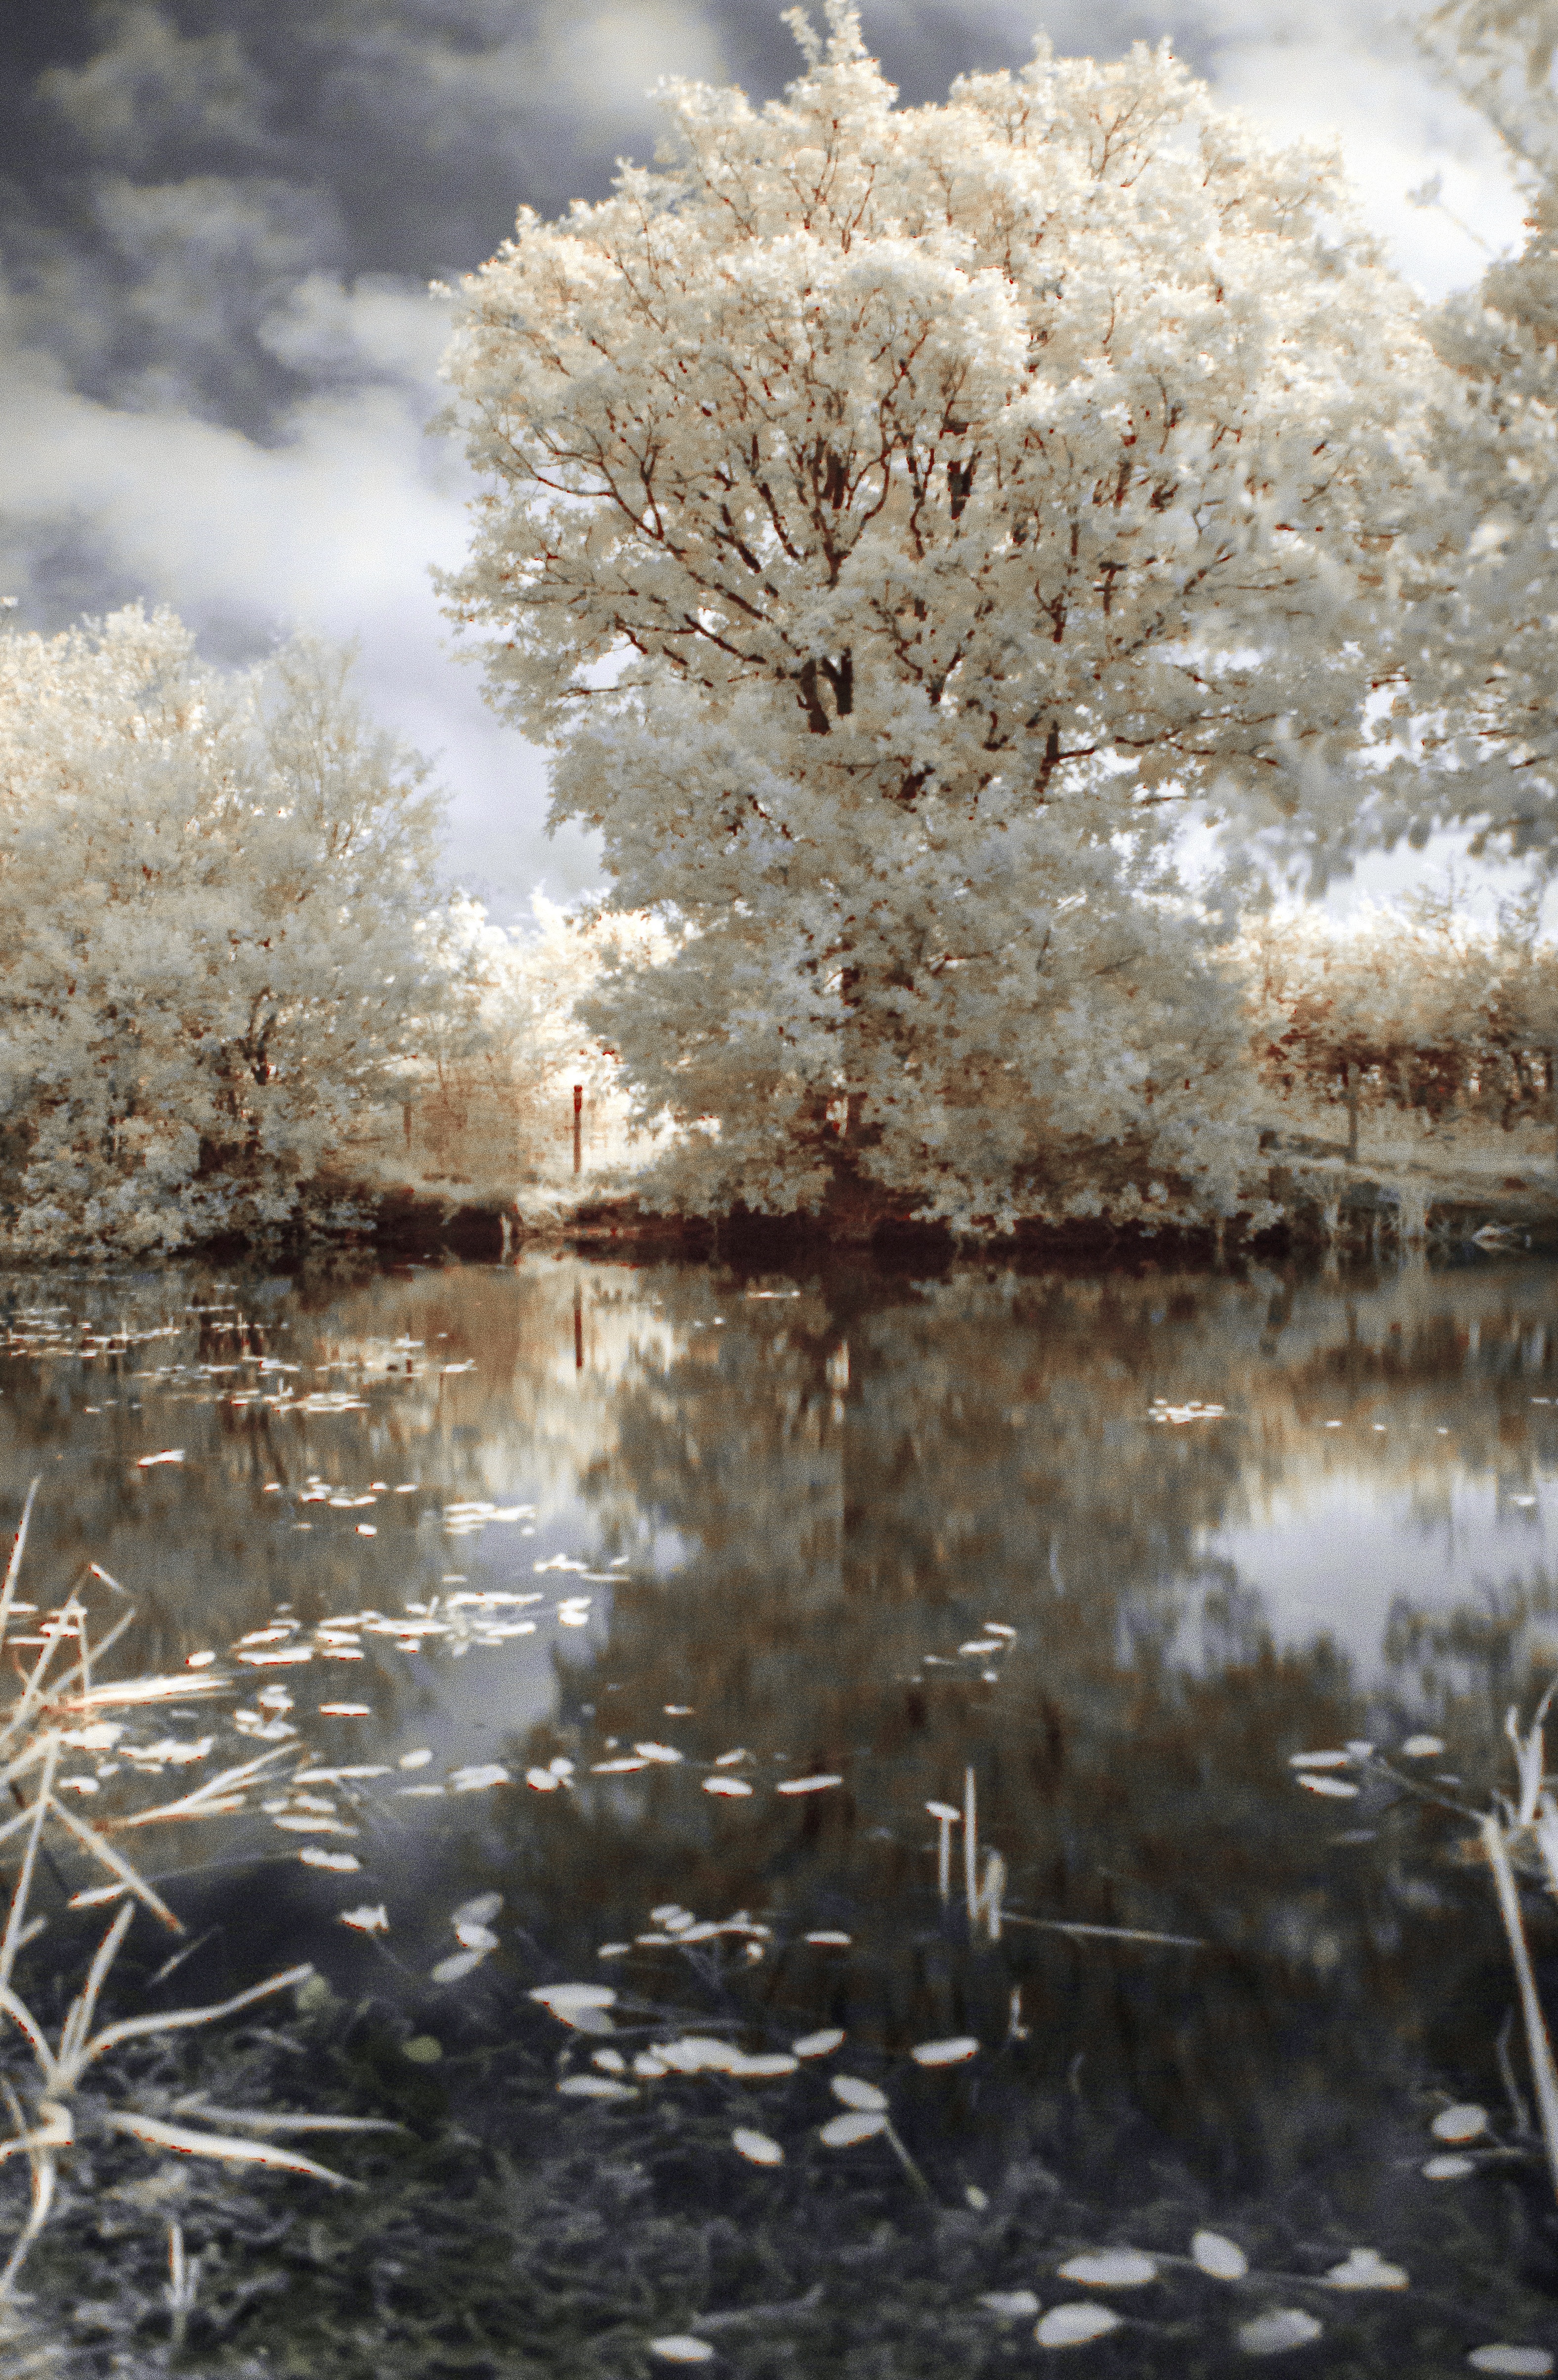
landscape, tree, water, nature, branch, snow, winter, plant, sunlight, flower, frost, pond, ice, reflection, weather, season, ir, infrared, freezing, woody plant